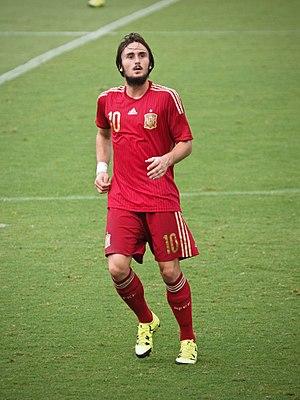
Aleix García Serrano est un footballeur espagnol né le 28 juin 1997 à Ulldecona, qui évolue au poste de milieu défensif au Royal Excel Mouscron, en prêt de Manchester City.